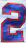
Number: 2